Mary, Princess Royal and Princess of Orange

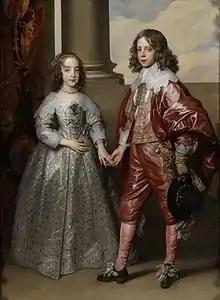
Betrothed William and Mary by Anthony van Dyck, 1641

Princess Mary Henrietta was born on 4 November 1631 at St. James's Palace, London, the third (but second surviving) child and eldest daughter of Charles I, king of England, Scotland, and Ireland, and his wife, Henrietta Maria of France. She was baptized on the same day of her birth, as there were fears that the newborn princess was not in good health and might die; the ceremony was presided over by William Laud, Archbishop of Canterbury. The girl received her first name in honour of her maternal grandmother, Marie de' Medici, queen of France. Mary's first public appearance took place in 1640 at the baptism of her brother Henry, Duke of Gloucester; she became the only godmother of the little prince.